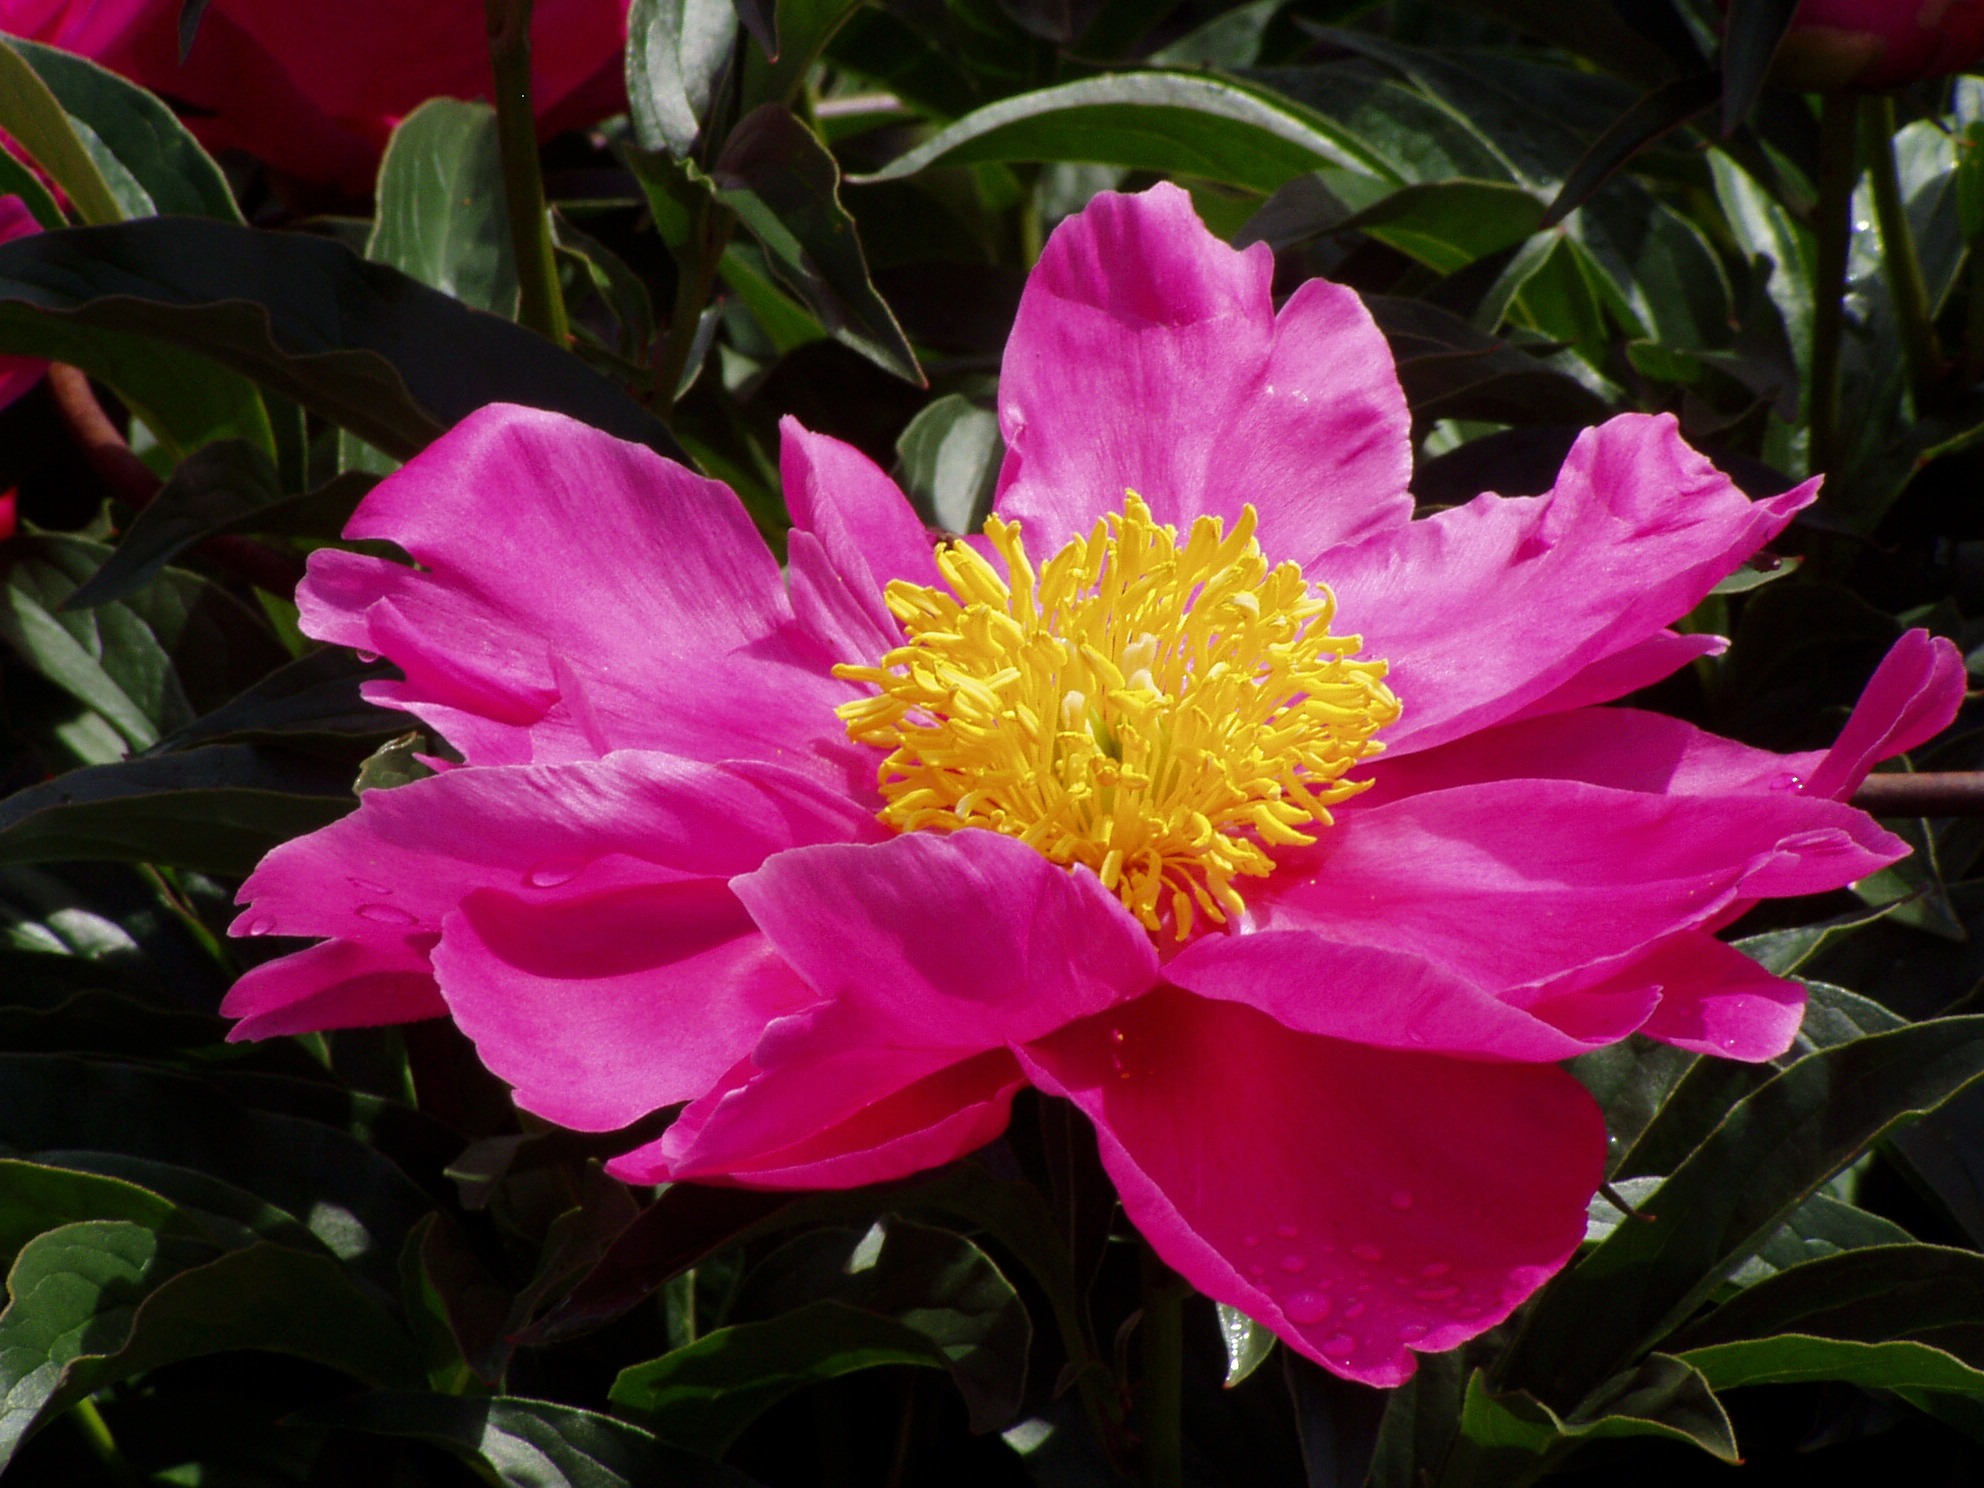
nature, blossom, plant, flower, petal, garden, pink, flora, flowers, springtime, peony, pink flower, beautiful flower, flowering plant, land plant, camellia sasanqua